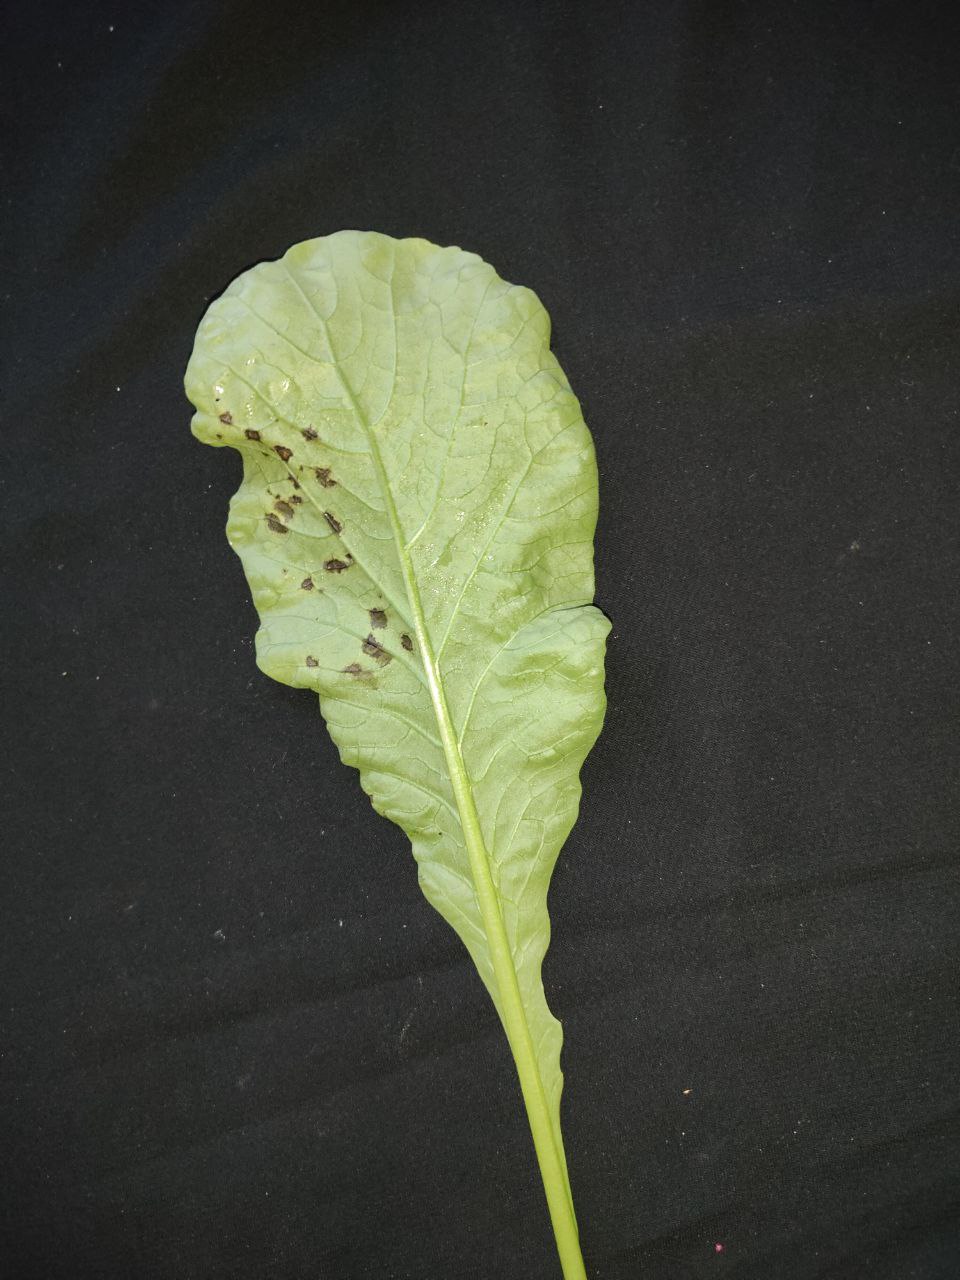
Label: Black leaf spot